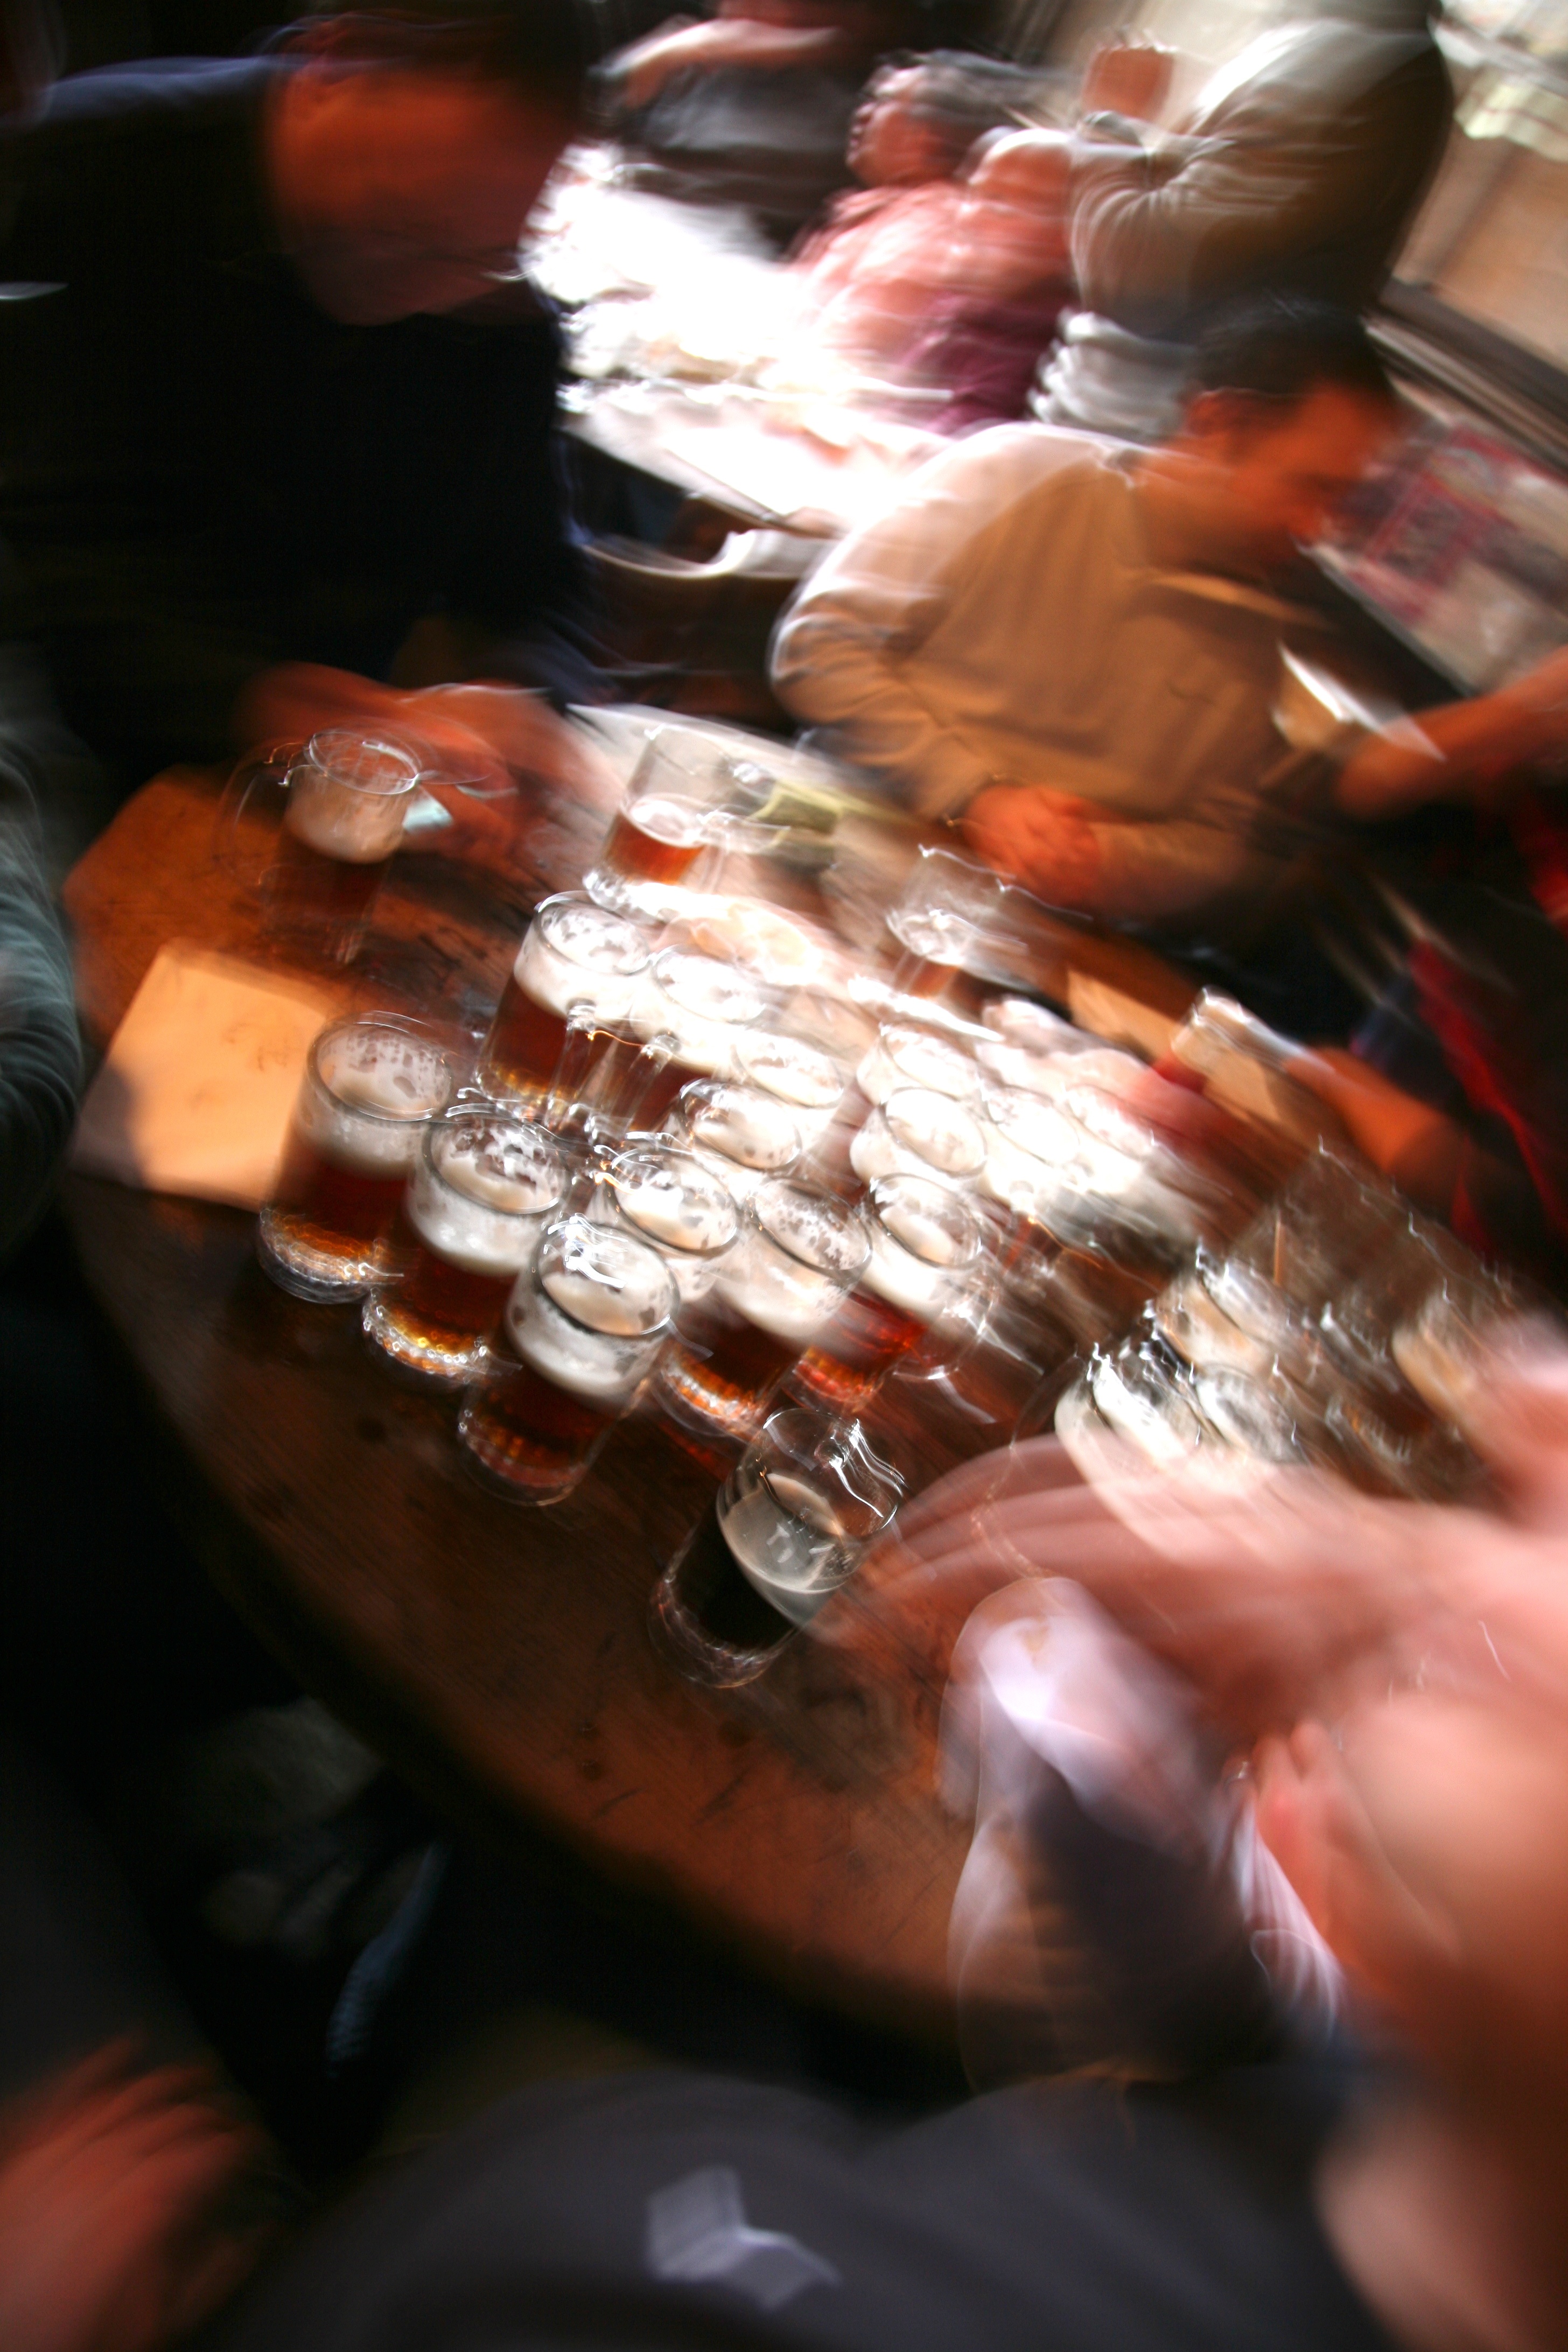
manhattan, bar, meal, food, red, nyc, cuisine, newyork, temple, newyorkcity, ny, pub, eastvillage, tavern, mcsorleys, mcsorleysoldalehouse, irishtavern, historicbar, sense